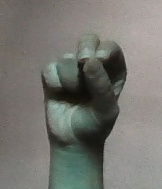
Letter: gaaf